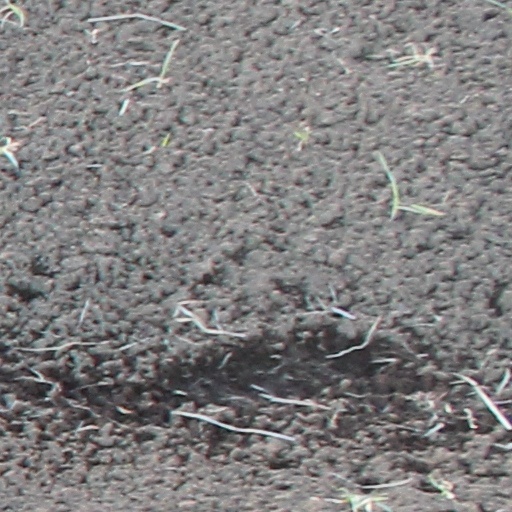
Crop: wheat